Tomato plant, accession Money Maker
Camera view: tilt-top (135 deg); turntable rotation: 120 degrees
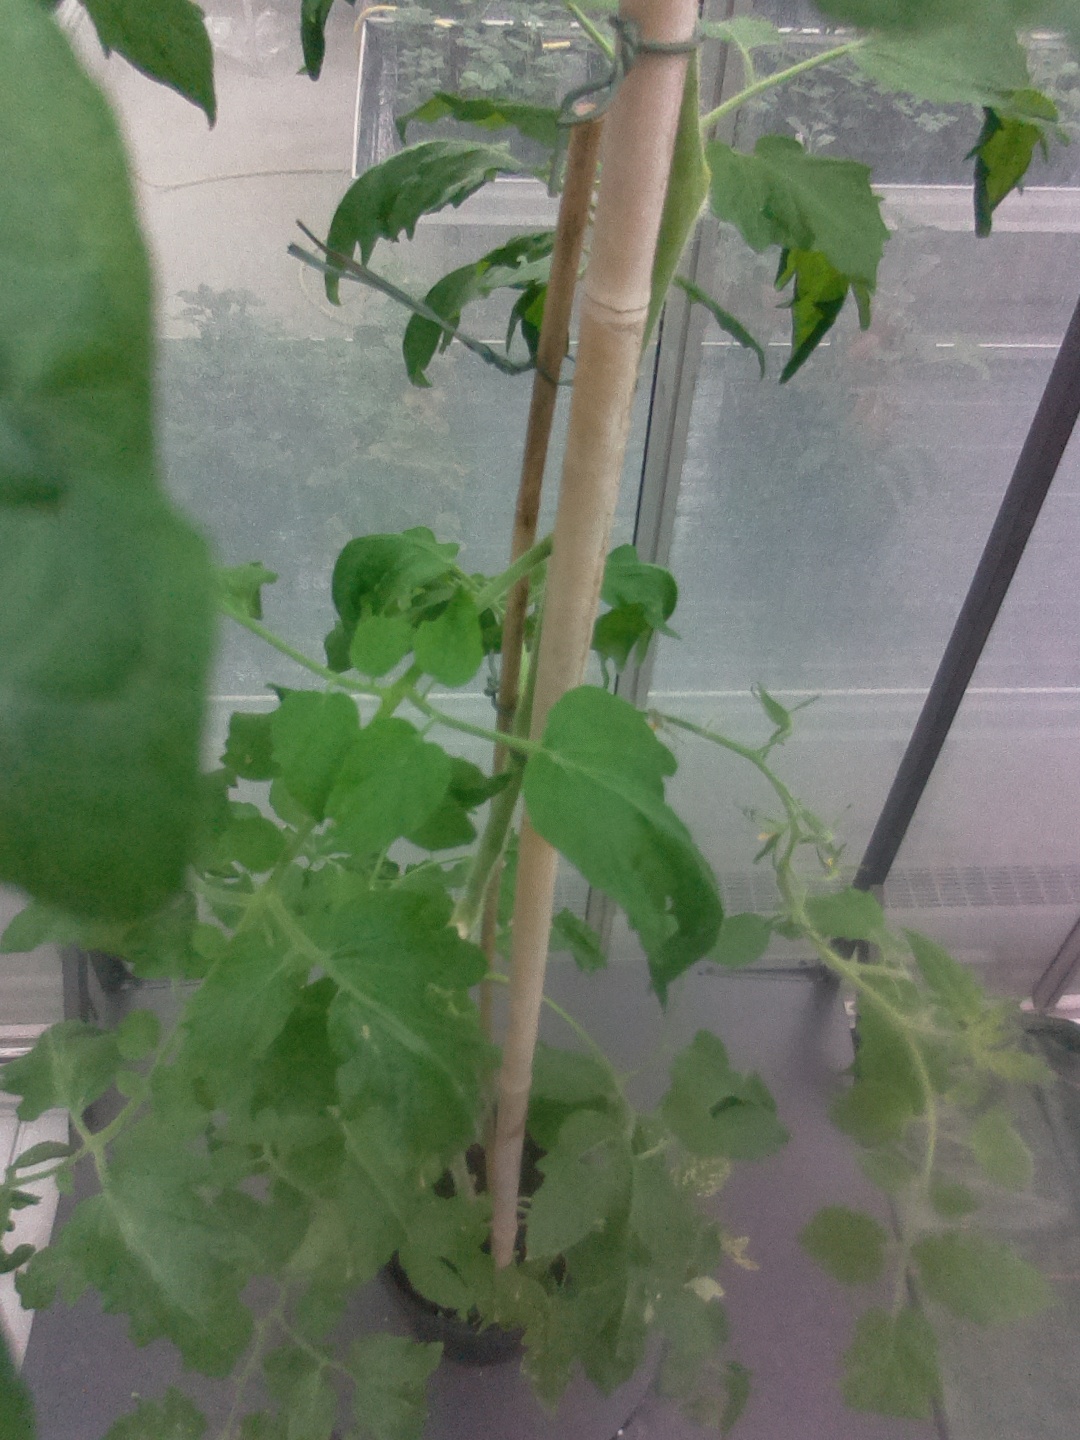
BBCH growth stage 68: Full flowering, 80%-90% of flowers open, more petals falling